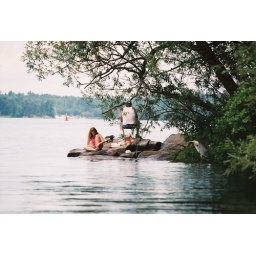
Lighthouse in back ground from Boldt's castle